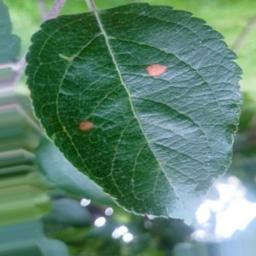
Label: Alternaria